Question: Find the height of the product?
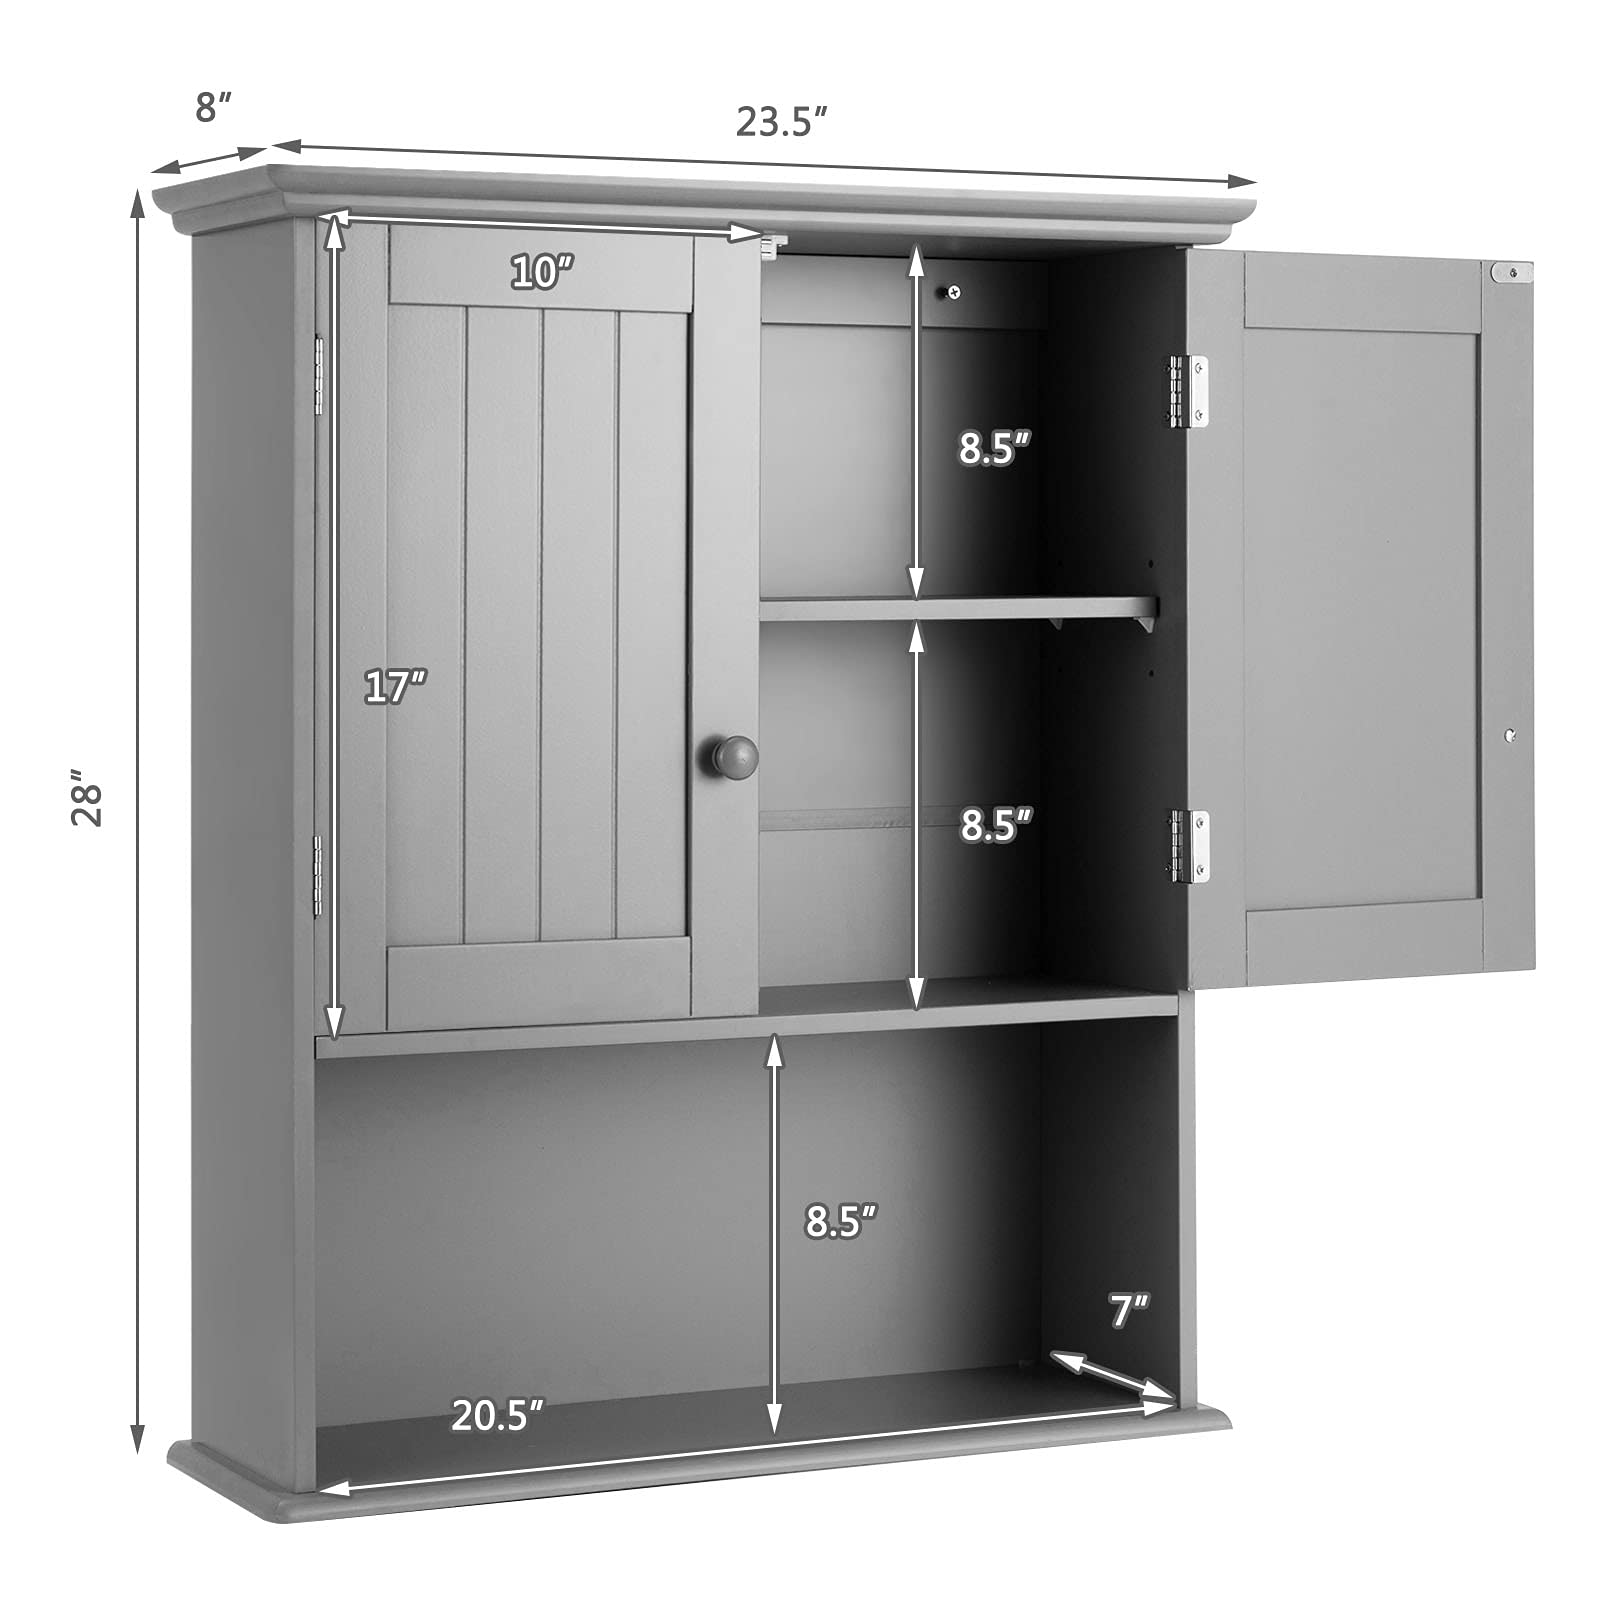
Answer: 28.0 inch